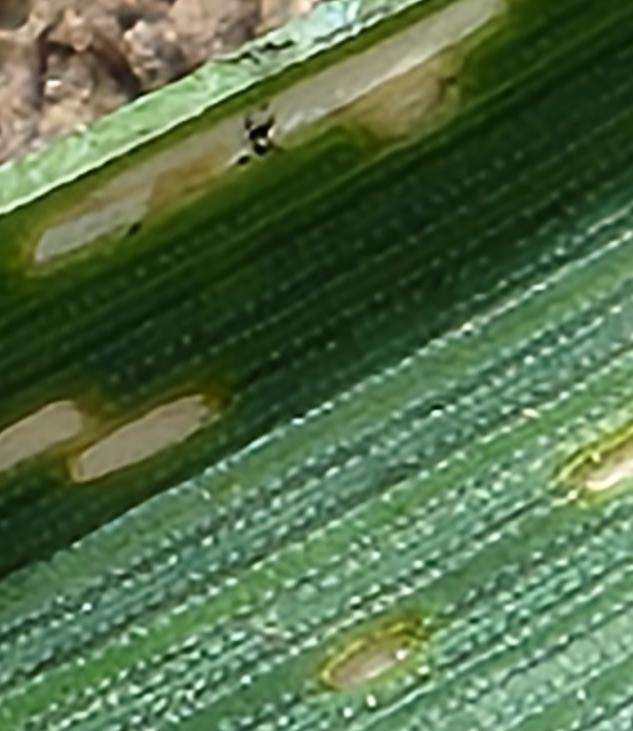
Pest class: cereal_leaf_beetle